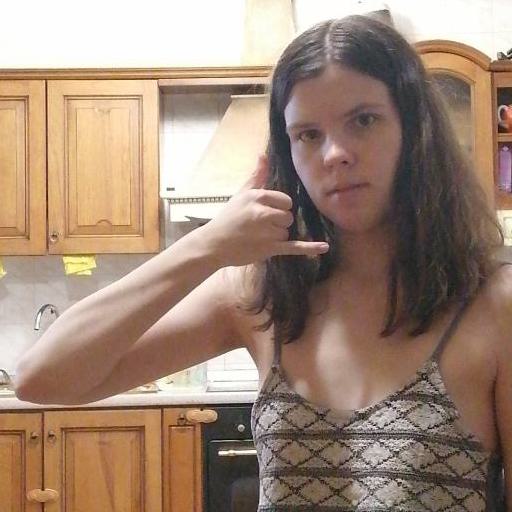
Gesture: call